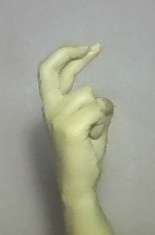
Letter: zay